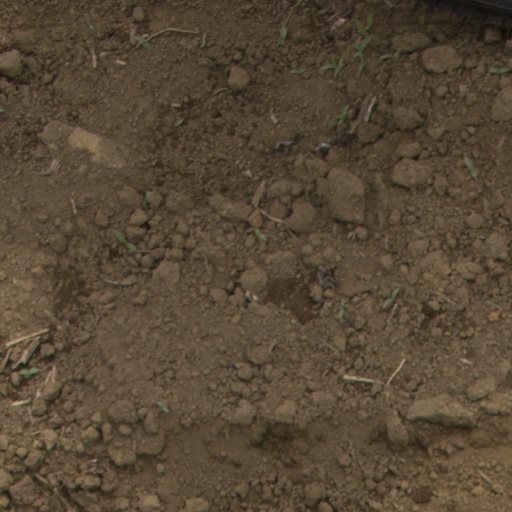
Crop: Jerusalem artichoke